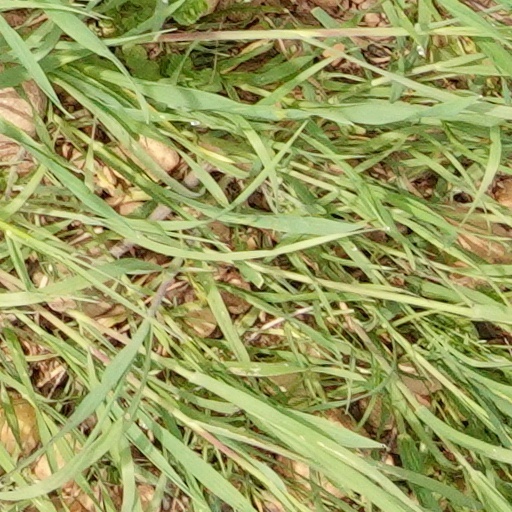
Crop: wheat